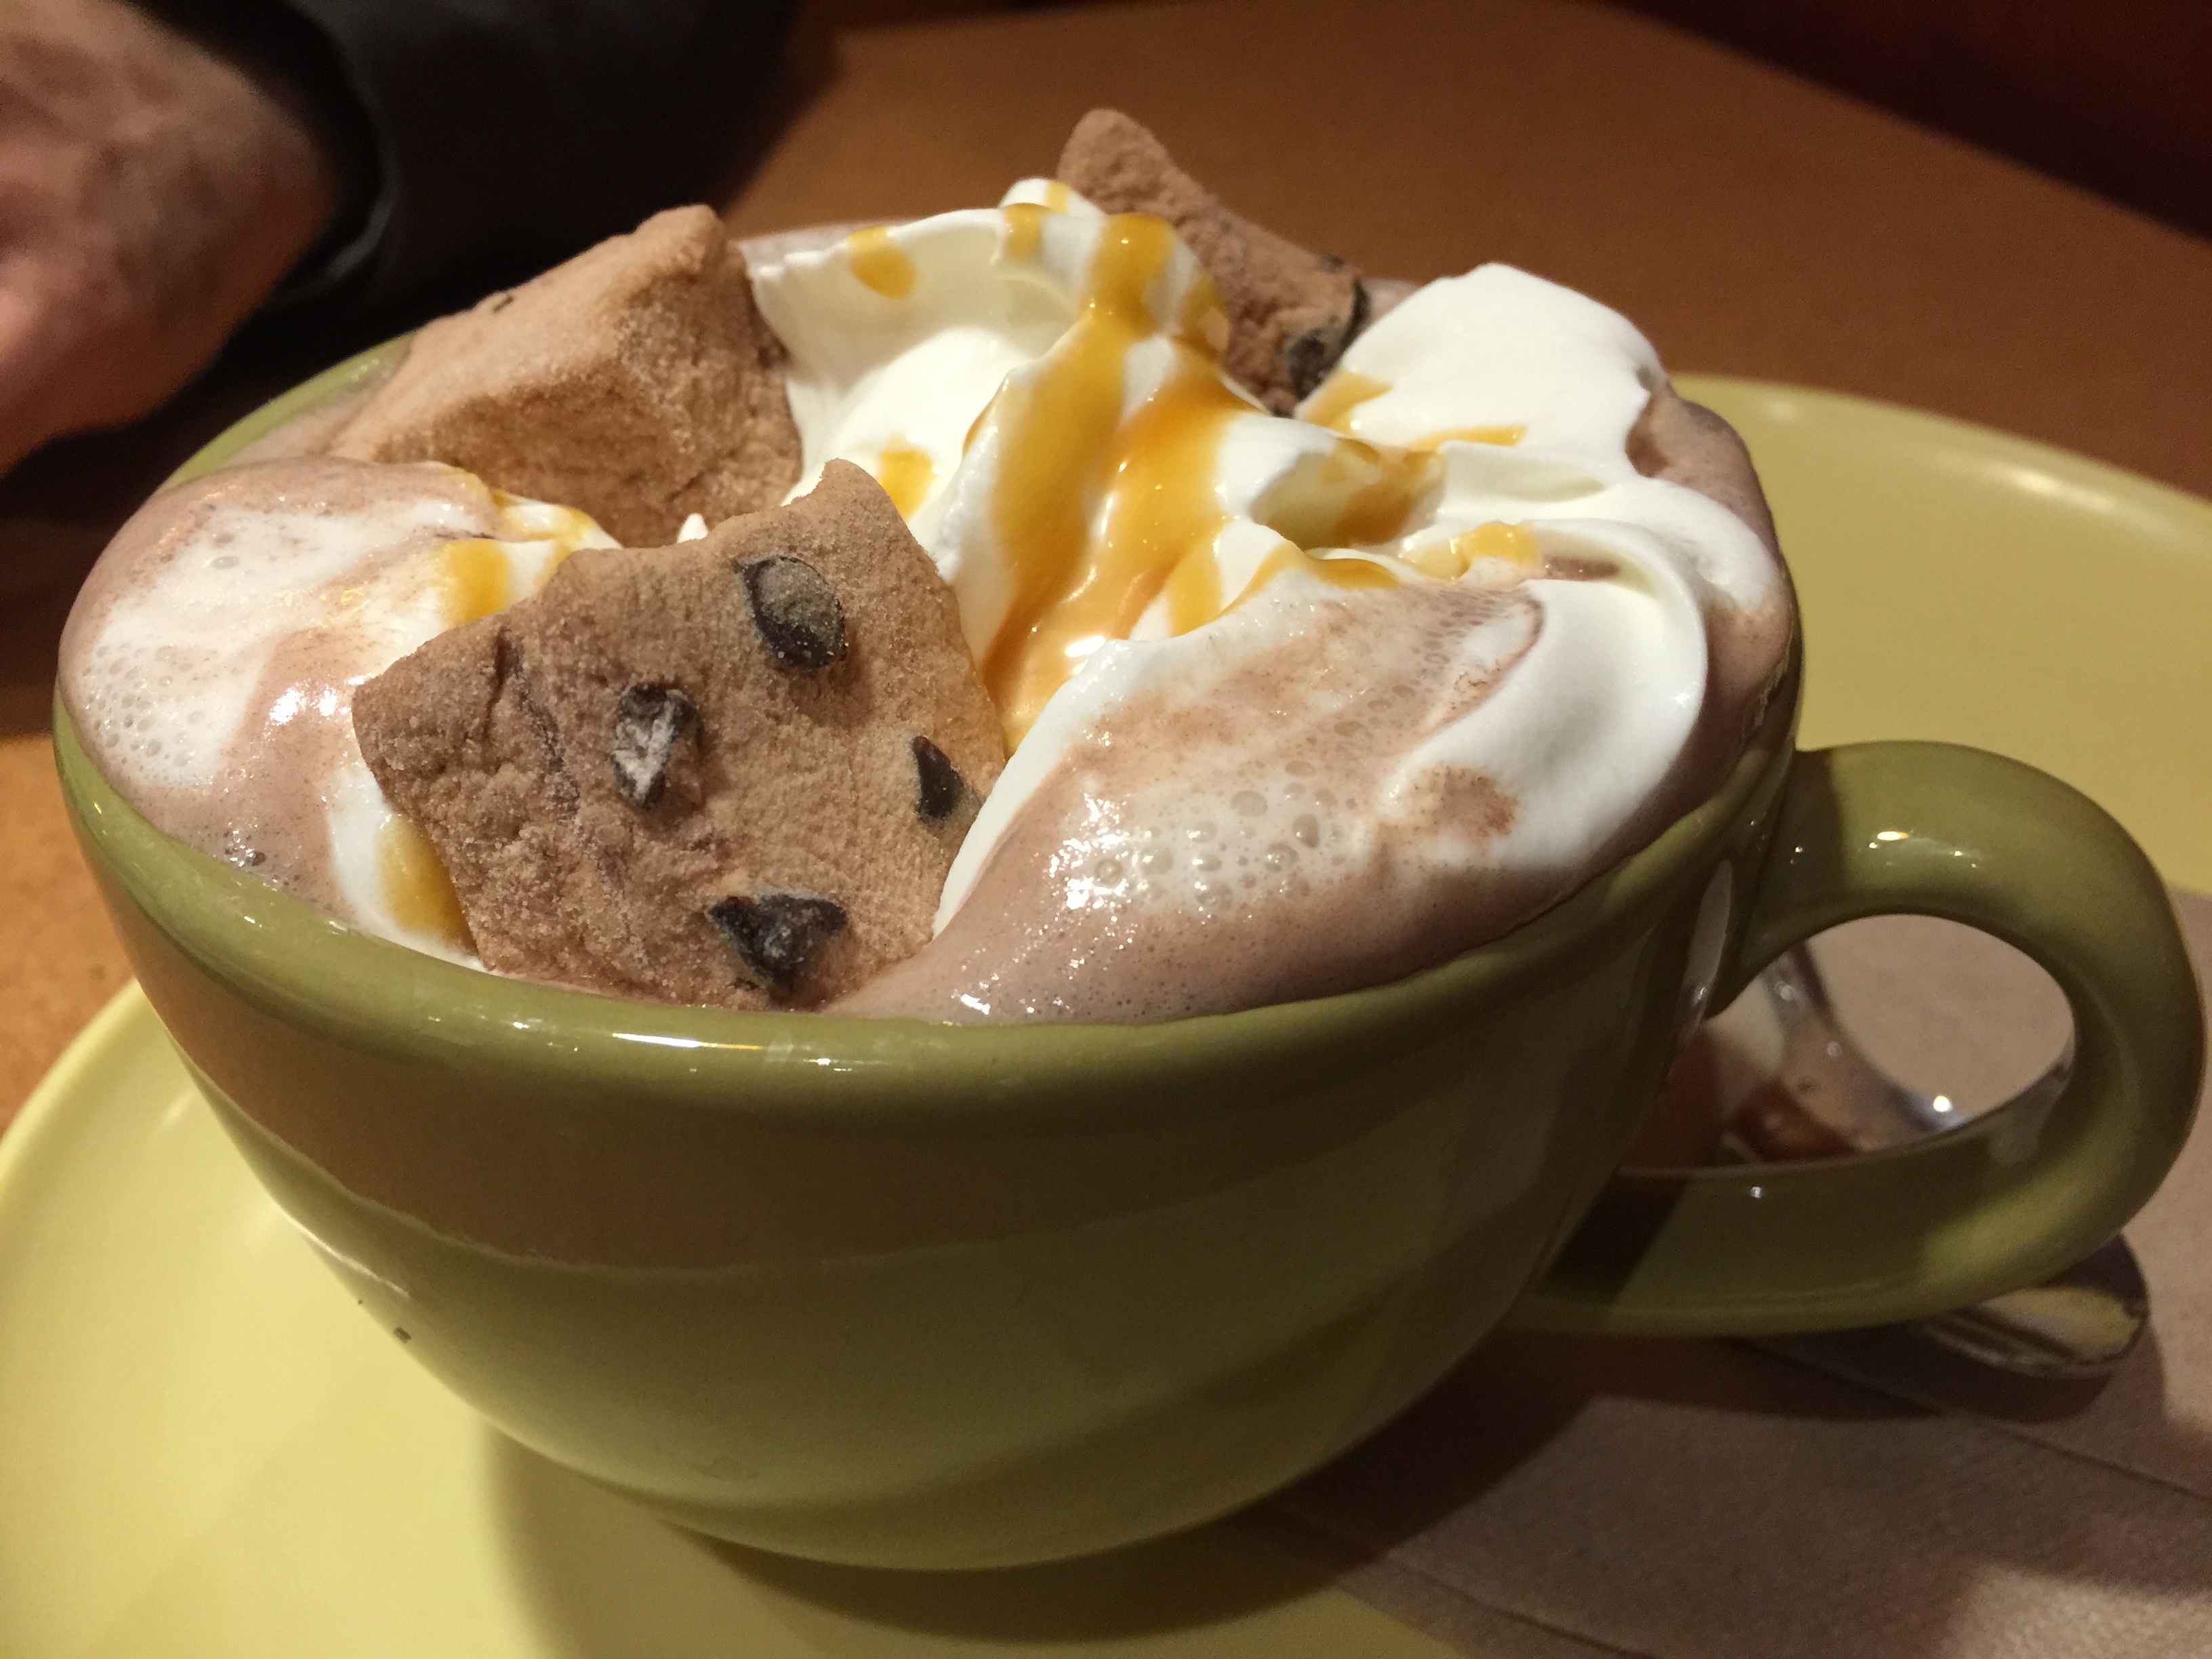
dish, meal, food, drink, breakfast, ice cream, dessert, dairy product, flavor